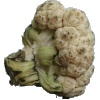
Label: Cauliflower 1